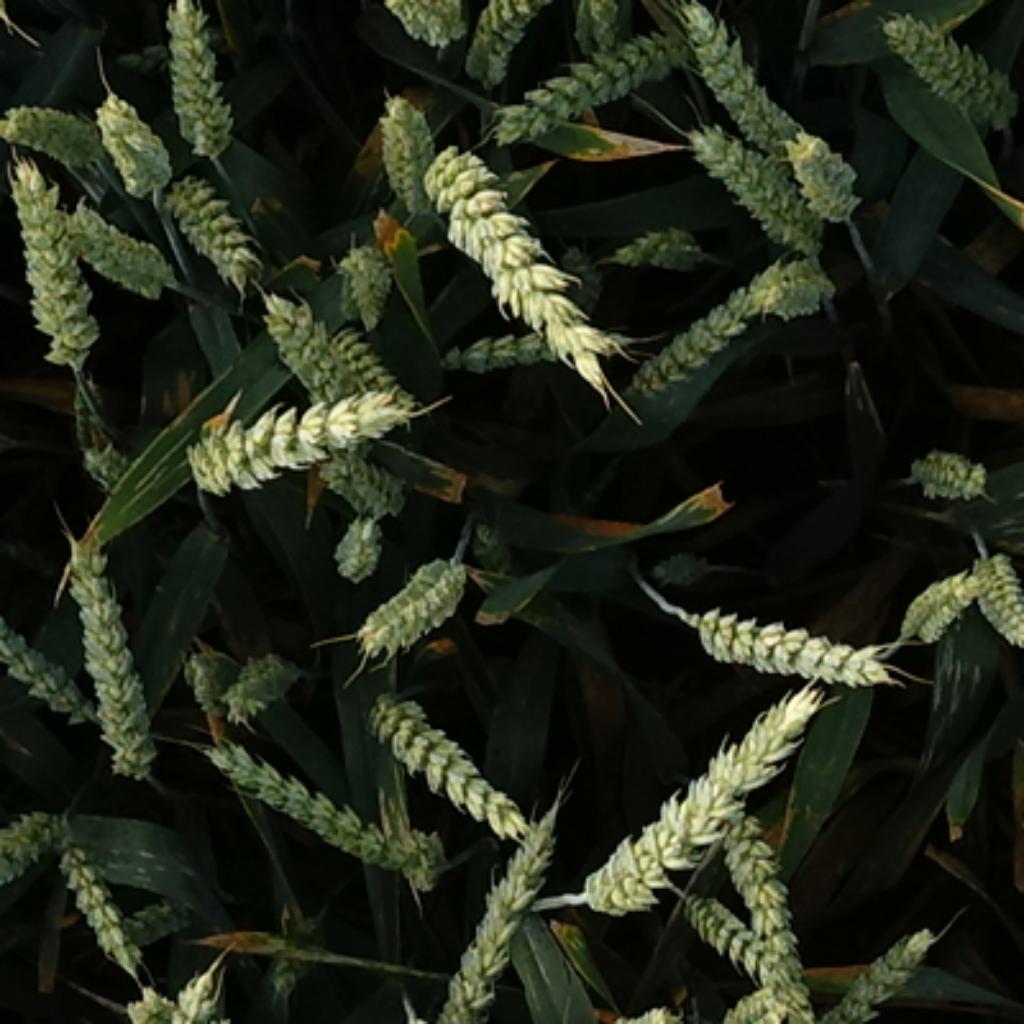
Country: France
Location: VSC
Wheat development stage: Filling - Ripening